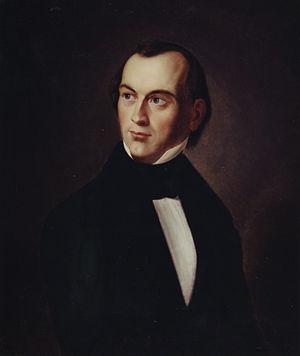
Karl Otfried Müller est un archéologue et un mythologue allemand.